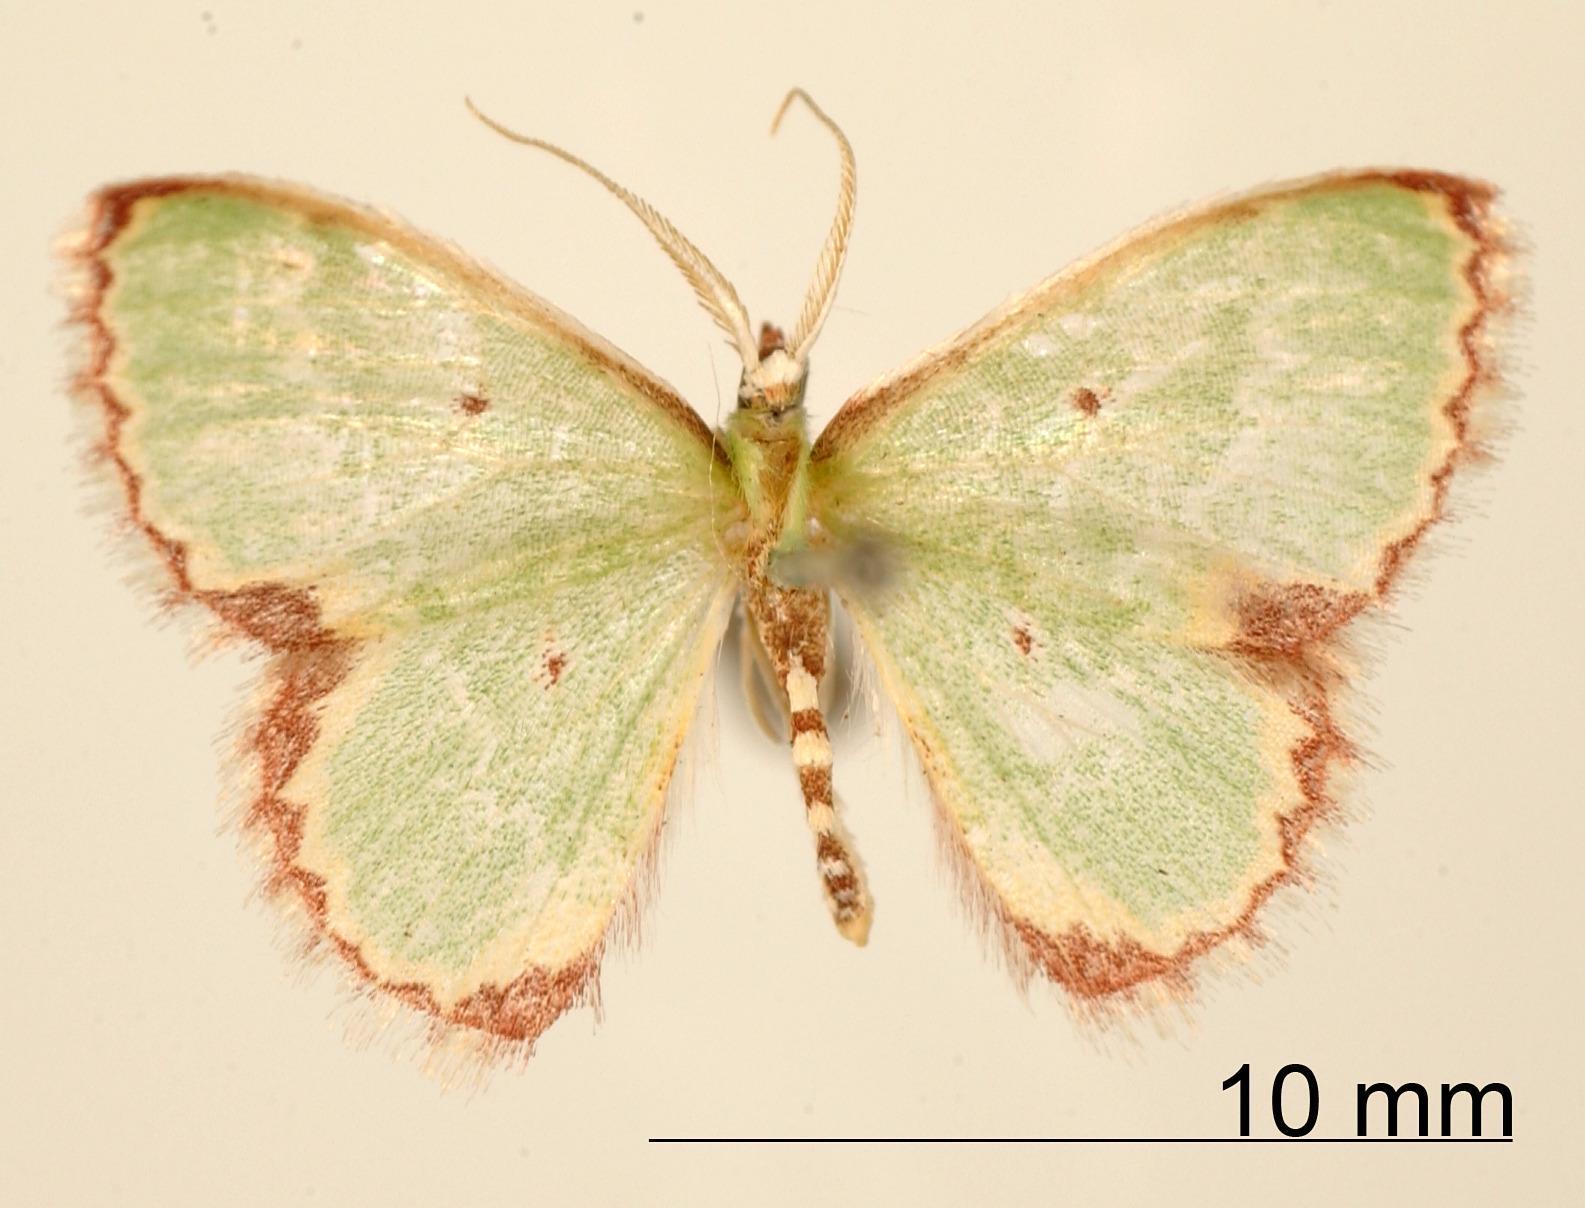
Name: Racheospila venustula
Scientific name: Racheospila venustula Dognin, 1910
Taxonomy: Animalia, Arthropoda, Insecta, Lepidoptera, Geometridae, Geometrinae
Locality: El Monje pres Loja, Ecuador